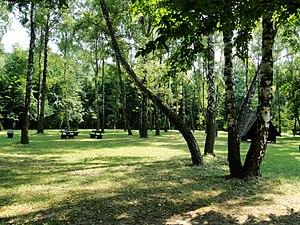
Cracovie est le chef-lieu de la voïvodie de Petite-Pologne. Située au bord de la Vistule, cette ancienne capitale de la Pologne, riche de mille ans d'histoire est considérée comme le véritable centre culturel et intellectuel du pays, qui s’enorgueillit de posséder l’une des plus anciennes universités d’Europe Centrale, l'Université Jagellonne.